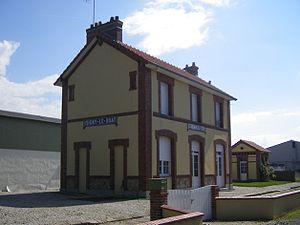
Gare d'Isigny - Le-Buat en août 2007
Isigny-le-Buat est une commune française, située dans le département de la Manche en région Normandie, peuplée de 3 319 habitants.